Fred Hilmer

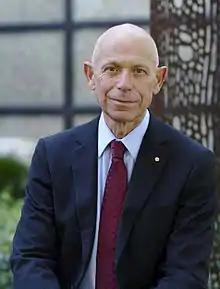
Professor Hilmer

Frederick George Hilmer (born 2 February 1945) is an Australian academic and business figure. He was the president and eighth vice-chancellor of the University of New South Wales, an appointment he held from June 2006 till January 2015. He has also served as a director and deputy-chairman of the Westfield Group between 1991 and 2013.